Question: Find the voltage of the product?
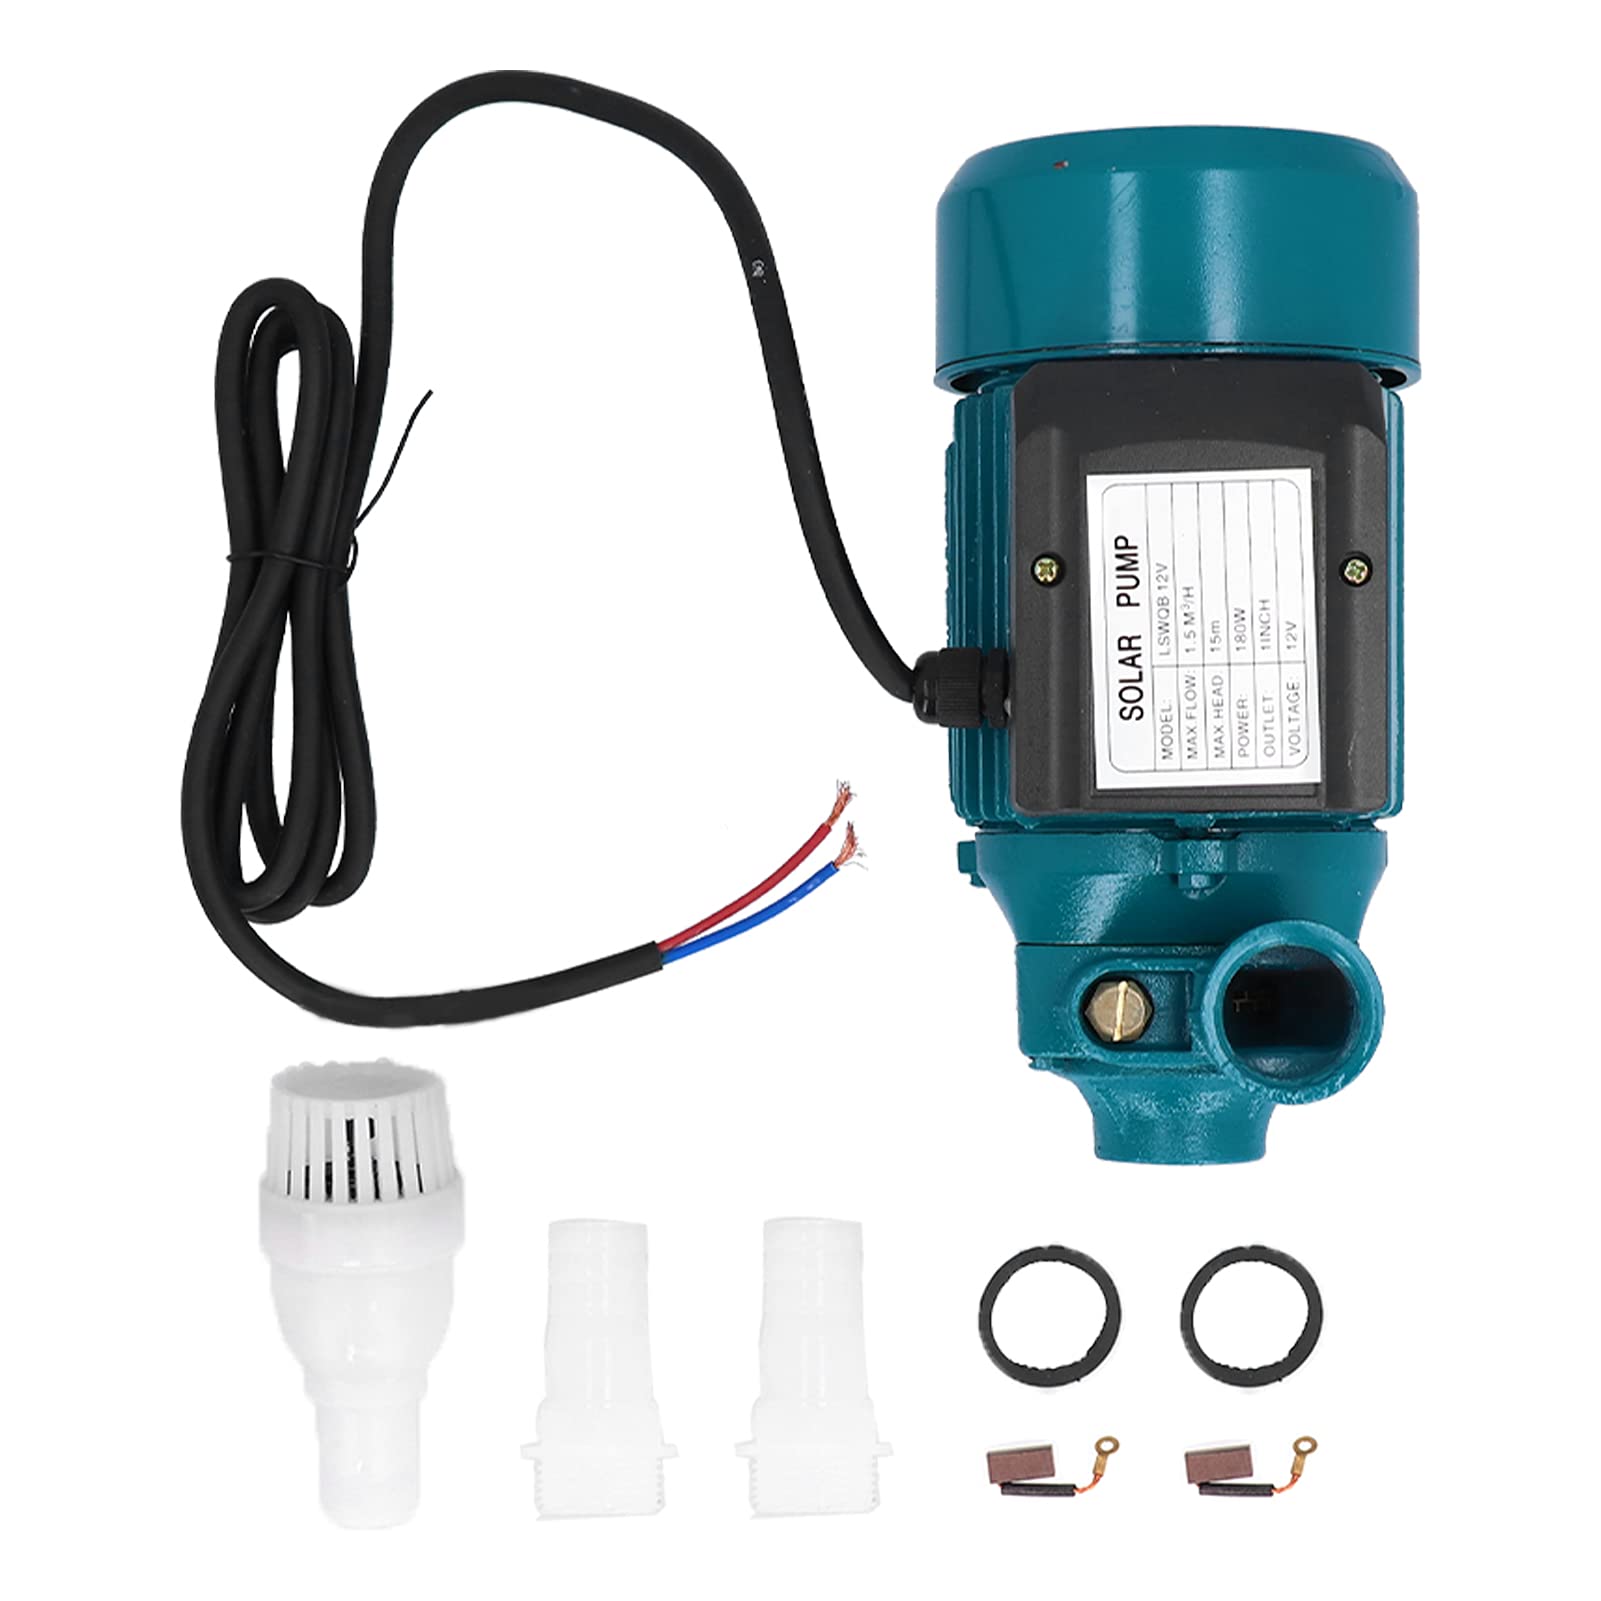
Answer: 12.0 volt